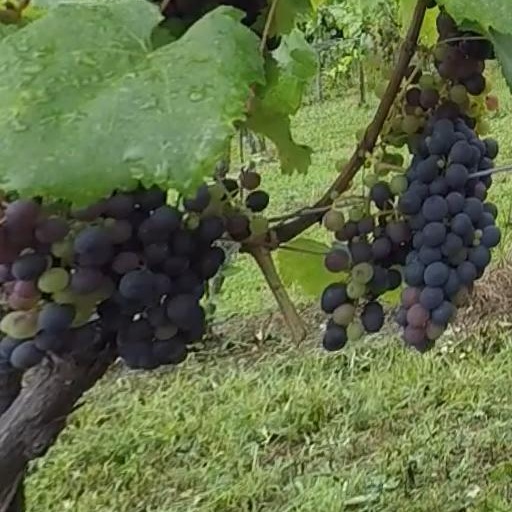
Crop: grape